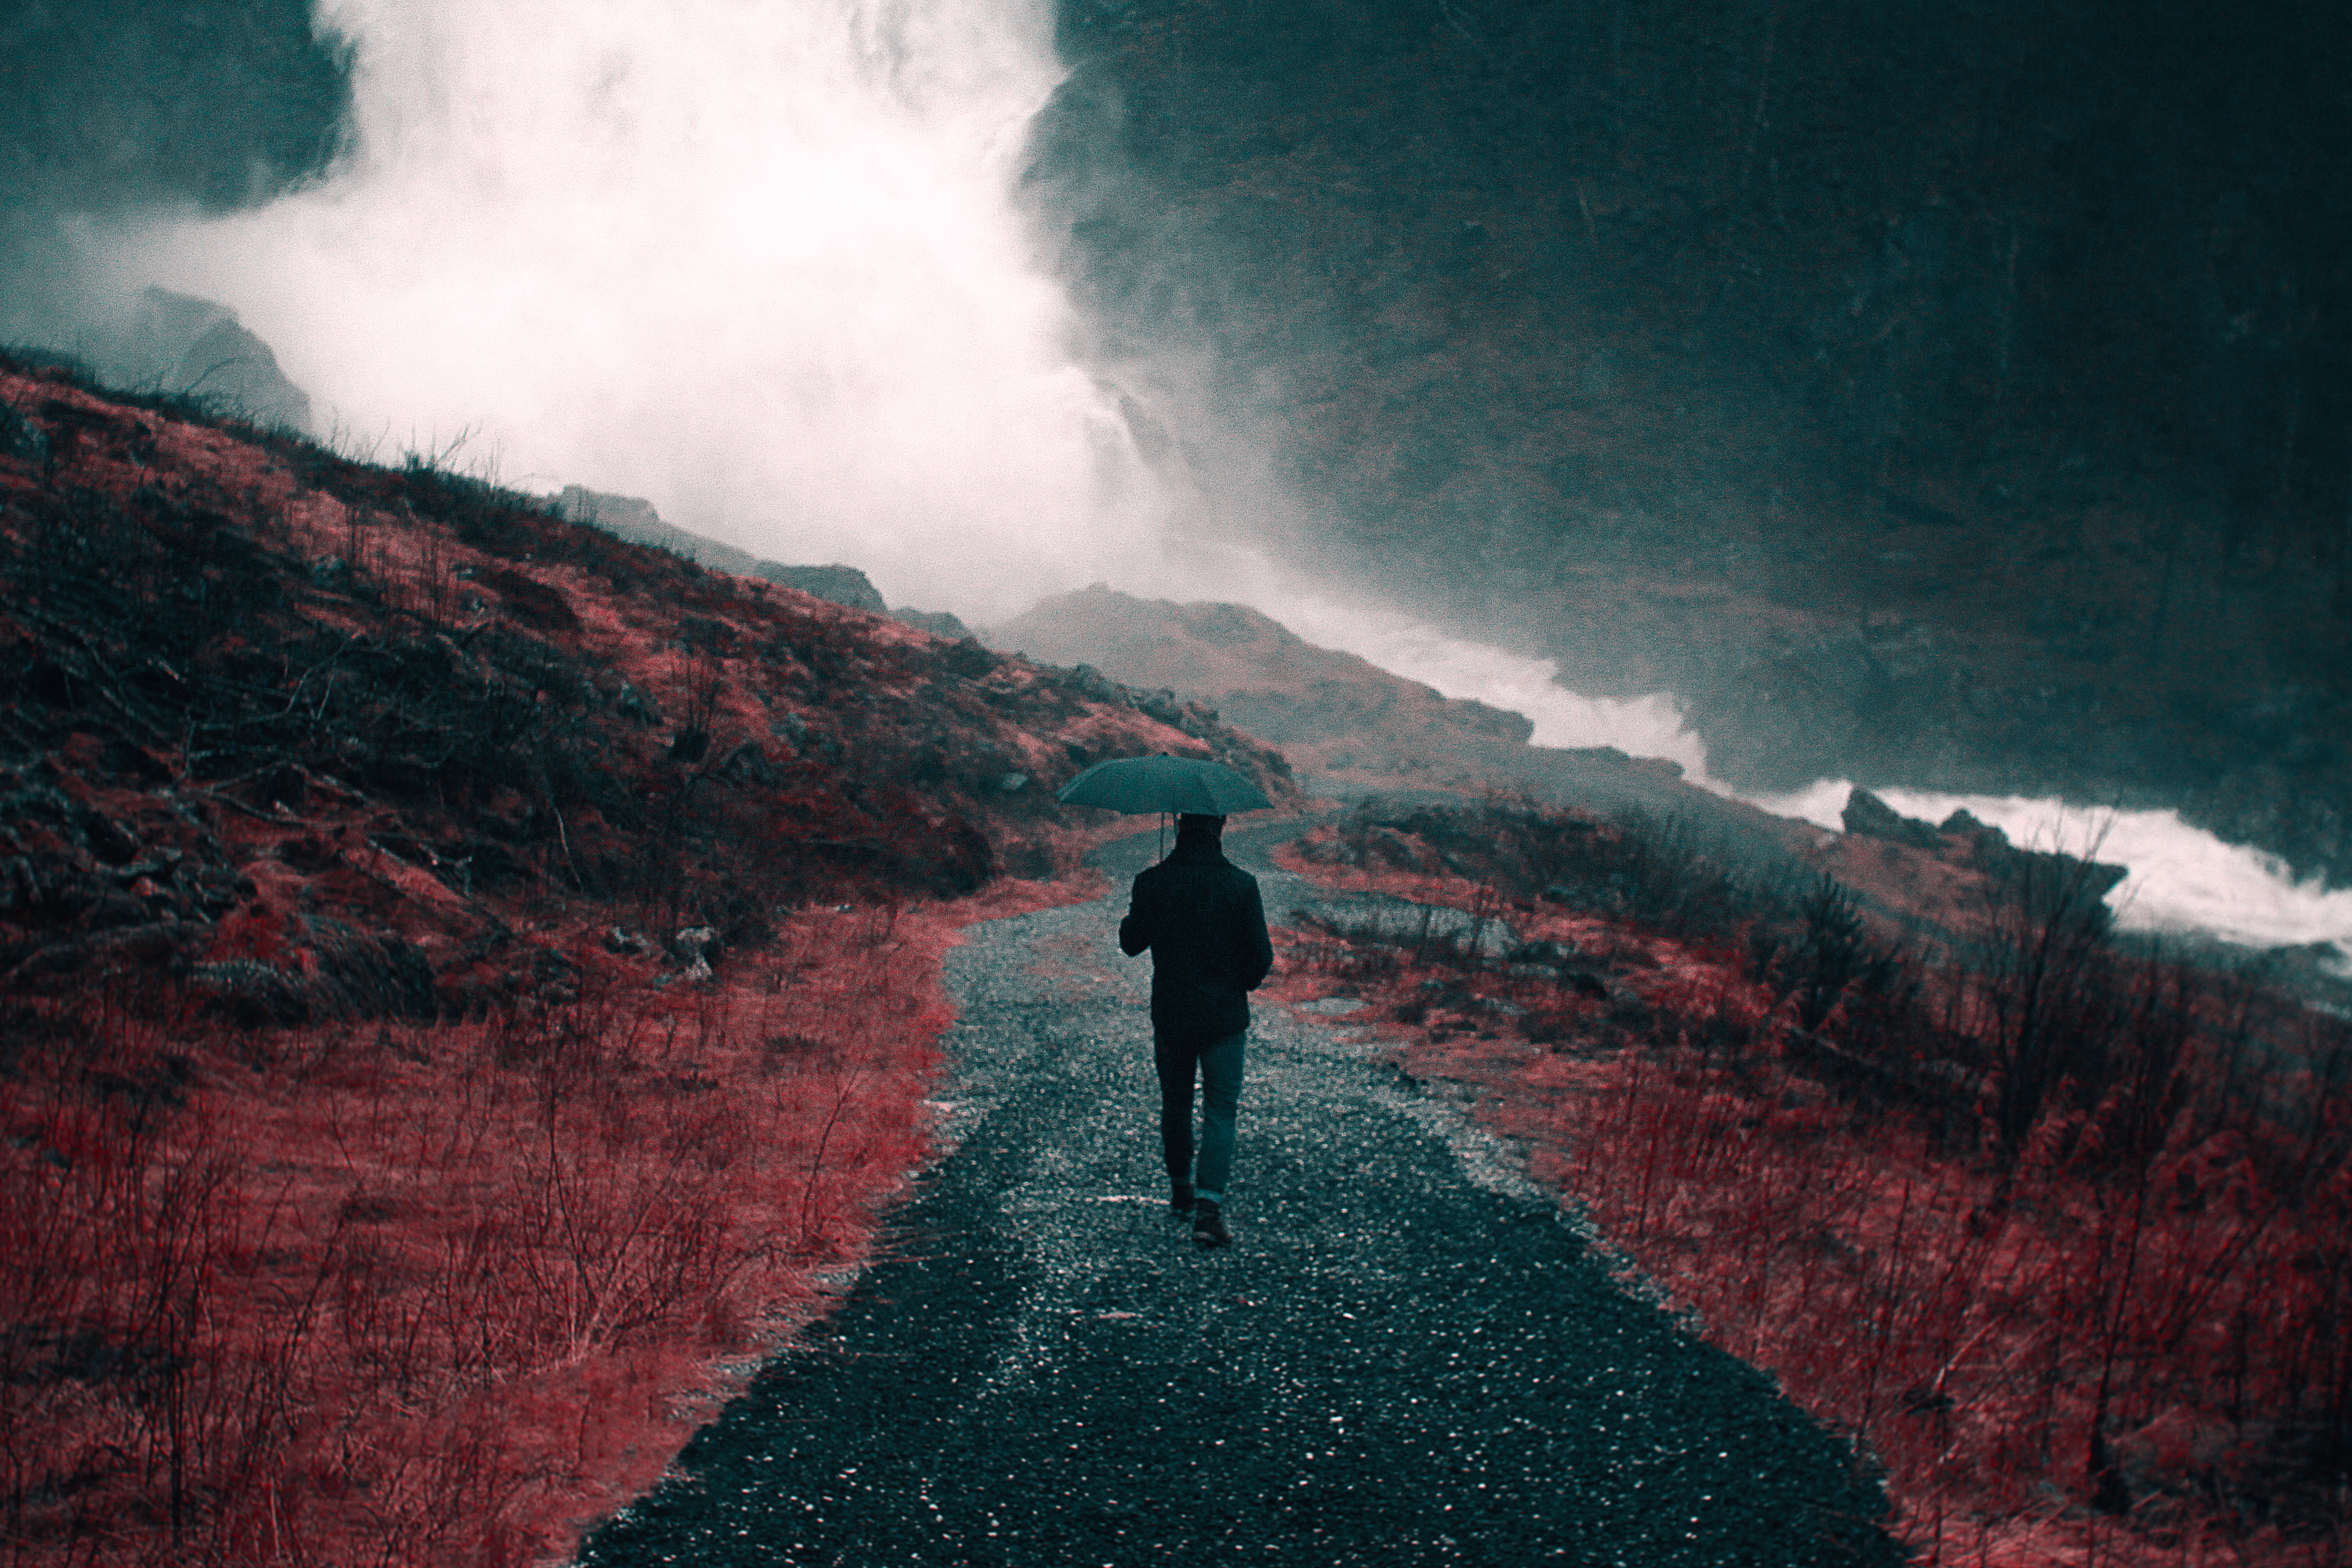
landscape, water, nature, path, waterfall, mountain, cloud, fog, mist, hiking, hill, adventure, hiker, scenic, darkness, outdoors, atmospheric phenomenon, geological phenomenon